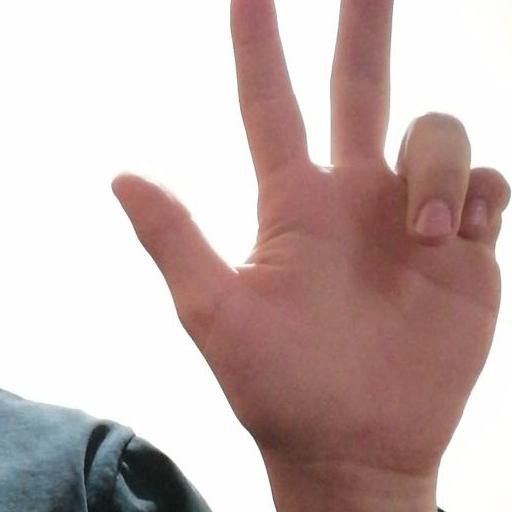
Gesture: three2